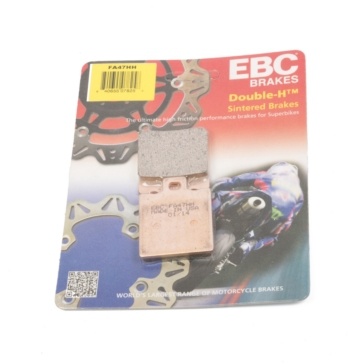
EBC Double-H Superbike Brake Pad Sintered metal - Front/Rear
FA47HH EBC BRAKE PAD FT/RR FA series, with HH suffix, denotes EBC’s American made ultra high friction Double-H sintered copper alloy brake pads for maximum stopping power and lifetime. Fitted with stainless steel radiator plates for bikes without built in piston insulators to reduce heat transfer into hydraulics and new double compact vented technology for wider pads, reducing back plate bending. (Unique EBC stainless steel radiator plates to reduce heat transfer to brake system.)
Brand: EBC
Category: Vehicles & Parts > Vehicle Parts & Accessories > Motor Vehicle Parts > Motor Vehicle Braking > Brake Pads